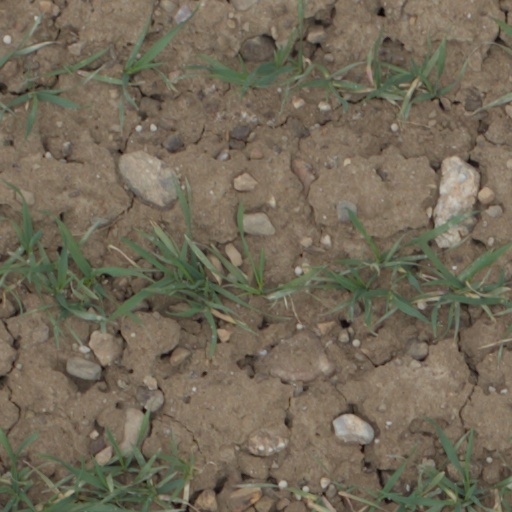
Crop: wheat